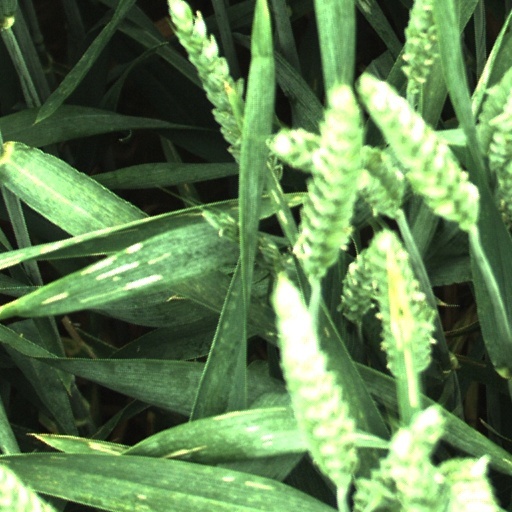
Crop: wheat